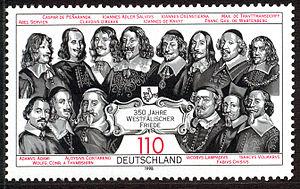
Les traités de Westphalie signés le 24 octobre 1648 concluent simultanément deux séries de conflits en Europe :